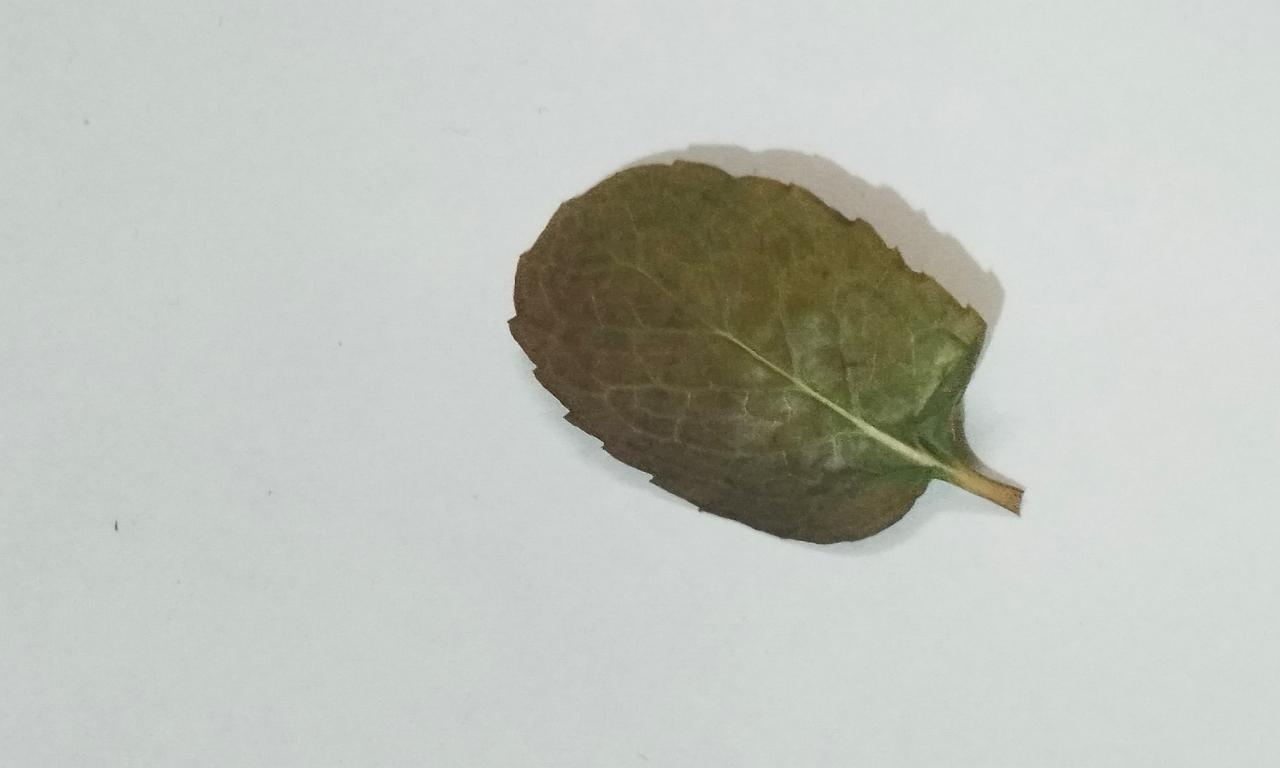
Label: Dried